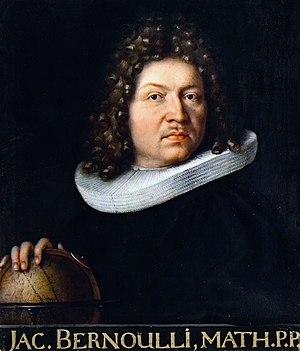
Jacques ou Jakob Bernoulli est un mathématicien et physicien suisse, frère de Jean Bernoulli et oncle de Daniel Bernoulli et Nicolas Bernoulli.
Le pile ou face est un jeu de hasard se jouant avec une pièce de monnaie. Le principe du jeu est de lancer en l'air une pièce équilibrée et de parier sur le côté sorti. La pièce tournoyante tombe au sol et s'y stabilise, ou bien elle est rattrapée d'une main et posée à plat dans l'autre main.